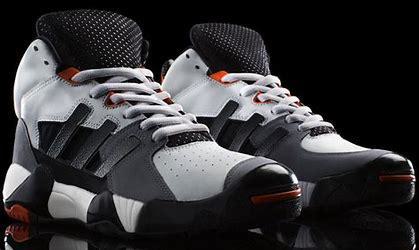
Brand: adidas
Model: Streetball Basketball